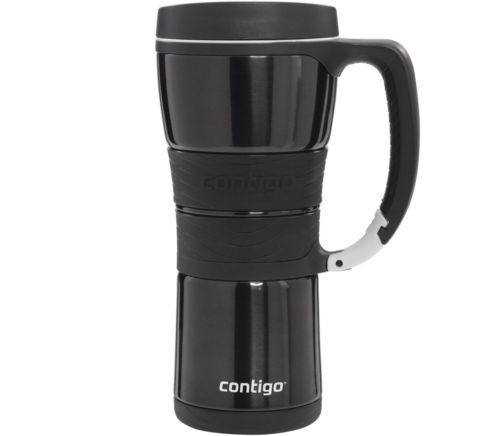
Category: mug